Bat Creek Stone

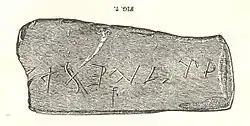
An 1890 lithograph of the tablet without the now present parallel markings

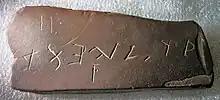
A recent image of the tablet where the parallel markings are present in the top left corner

The stone itself is 11.4 centimeters (4.5 inches) long and 5.1 centimeters (2.0 inches) wide. The inscription consists of at least eight distinct characters. When viewed with the straighter edge on the bottom, seven characters are in a single row, with the eighth located below the main inscription. These eight characters are, on average, 2–3mm in depth. The marks are characterized by smooth, "rounded grooves". This shape suggests the stone's creator used a rounded instrument to make the engraving. Additionally, the entire surface of the stone appears to be polished, which further contributes to the smooth, rounded edges of the markings. An unknown party added two nearly parallel vertical strokes while the stone was stored in the National Museum of Natural History from 1894 and 1970. This is evident by the lack of the markings in the first photograph of the stone, published in the 1890–1891 annual report of the Bureau of Ethnology, and their appearance in photos after 1970. Additionally, these markings are characterized by V shape carvings indicating they were created by a sharper tool than the initial eight characters.